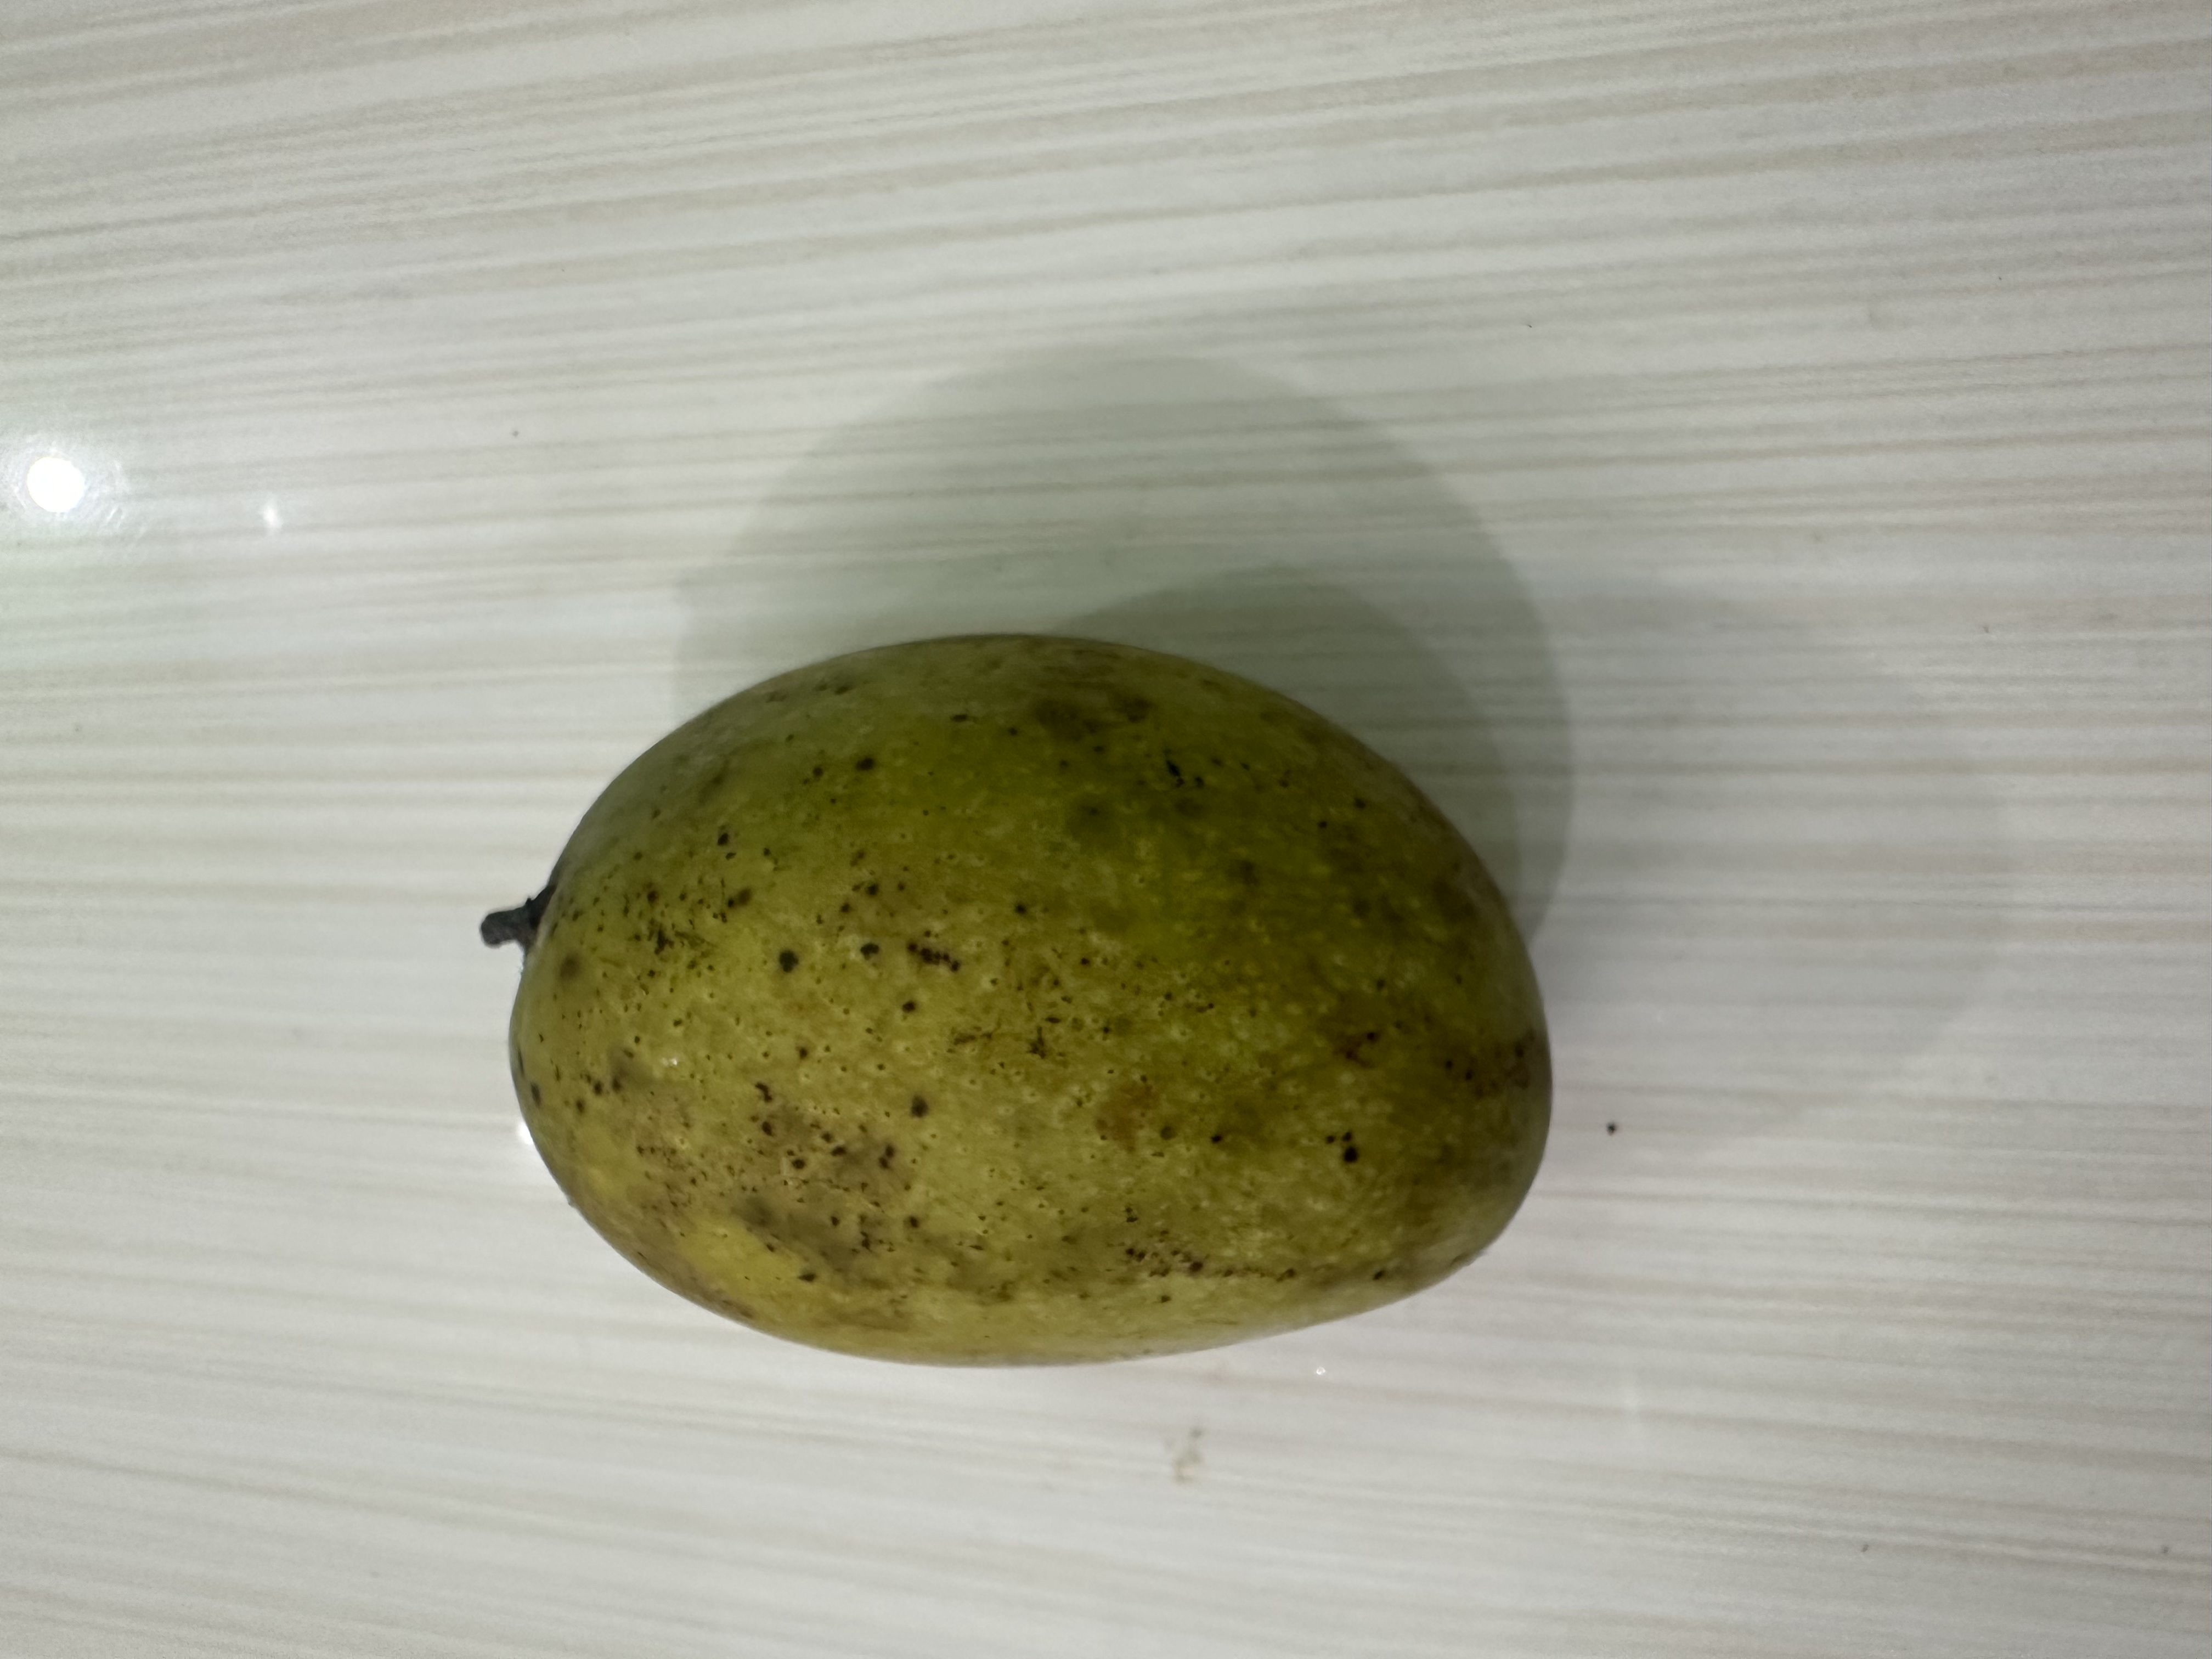
Mango variety: Kanchon Langra